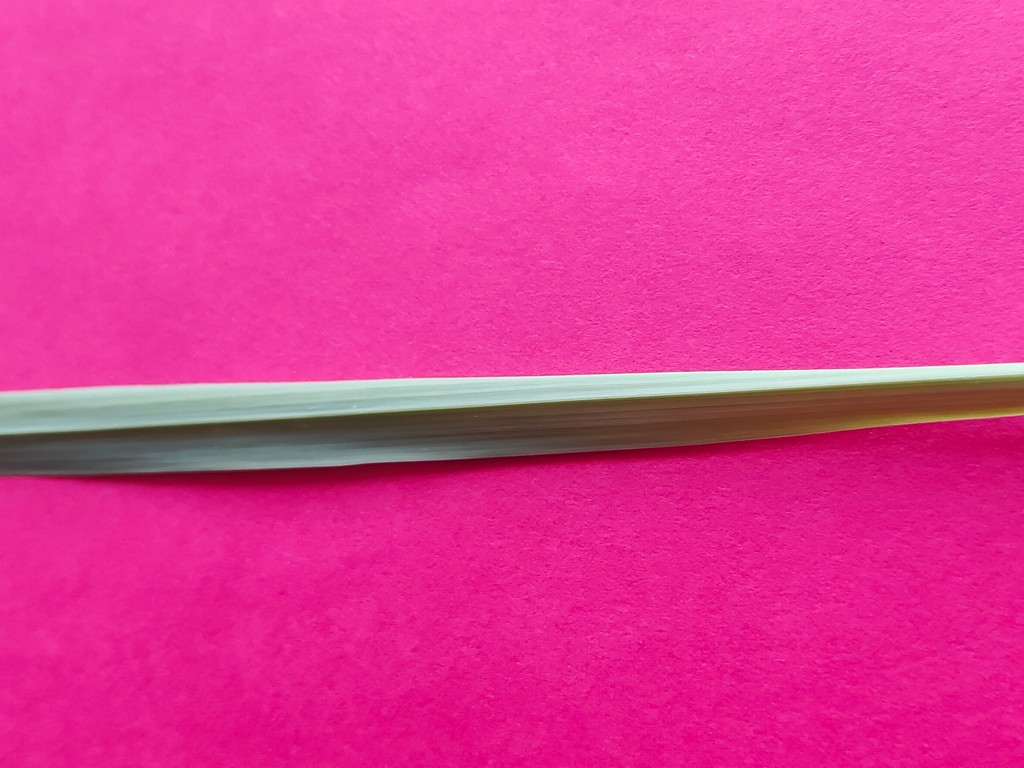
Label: Healthy